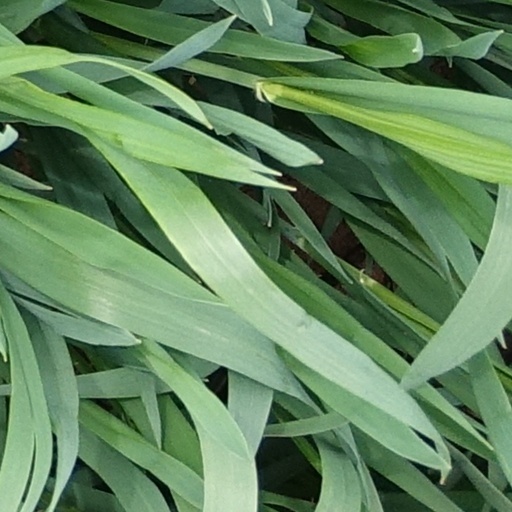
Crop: wheat